Gusttavo Lima

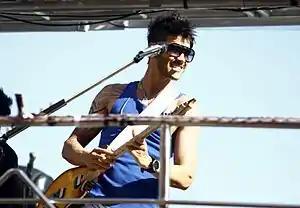
Gusttavo Lima live at the Circuito Dodô, in Bahia, Brazil (2012)

In 2009, he released his first album "Gusttavo Lima", containing 24 tracks. The song that most stood out was "Rosas, Versos e Vinhos", which reached the first position in a local radio, and it also reached #57 in Billboard Brasil charts. In 2010, he signed with Som Livre label and released "Inventor dos Amores", as a CD and DVD, with sales of 15,000 copies. The title track was a collaboration with Jorge & Mateus, reaching #17 in the Brazilian Billboard Brasil charts. Based on this initial success, he released the single "Cor de Ouro" that reached #18 in Brazil. He also released "Refém", which reached #22 in charts.